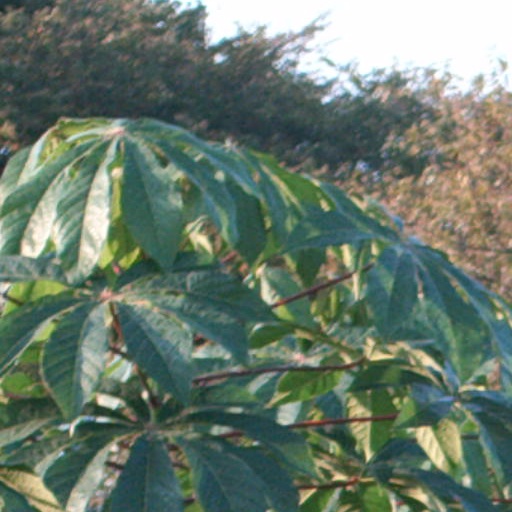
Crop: cassava